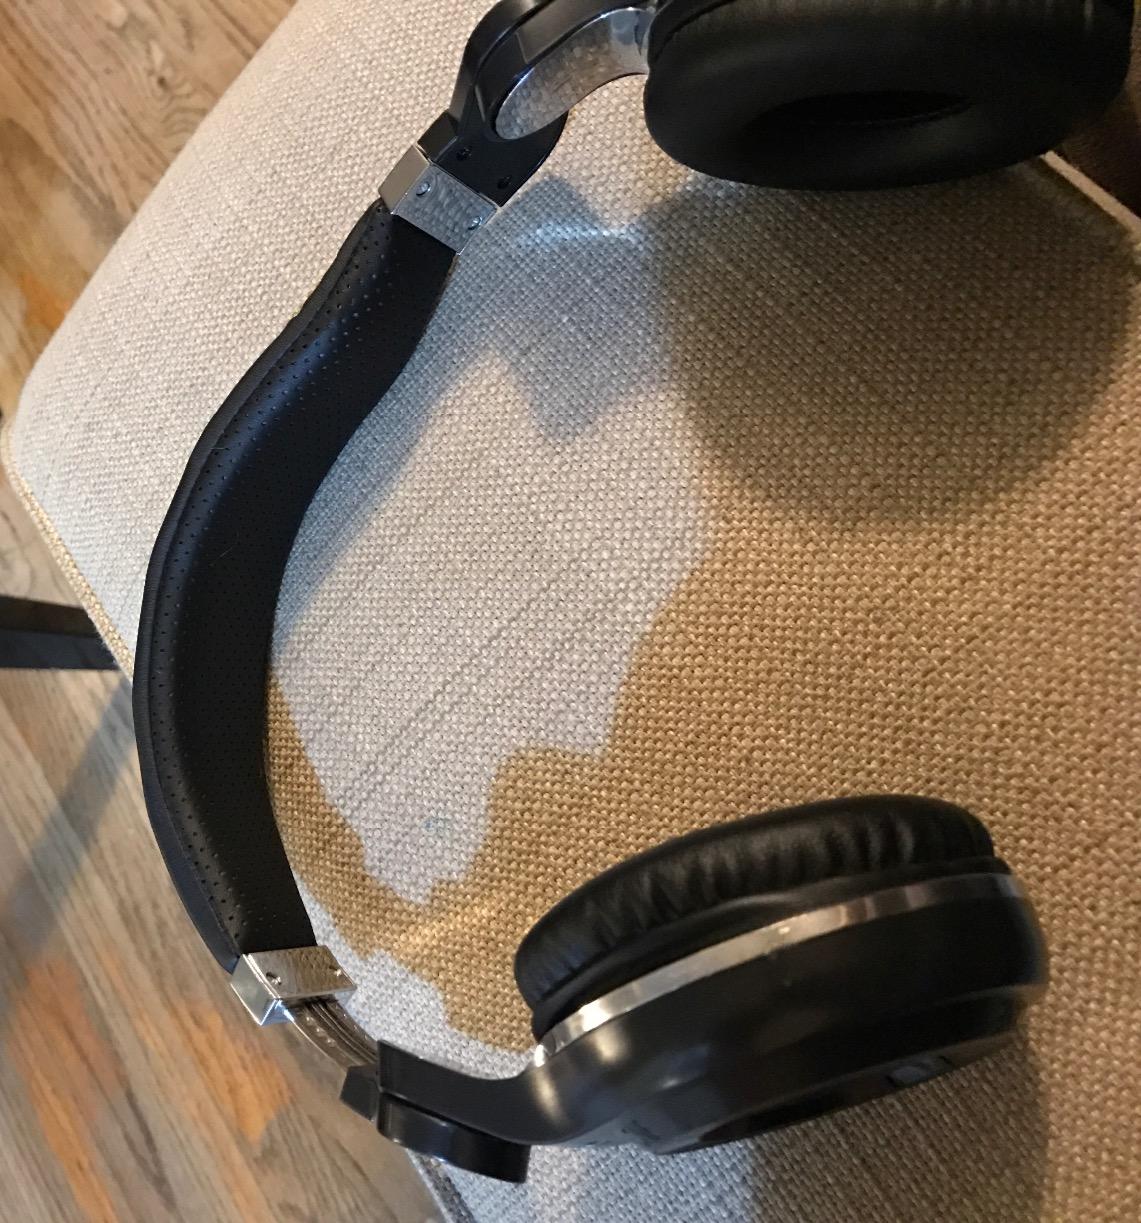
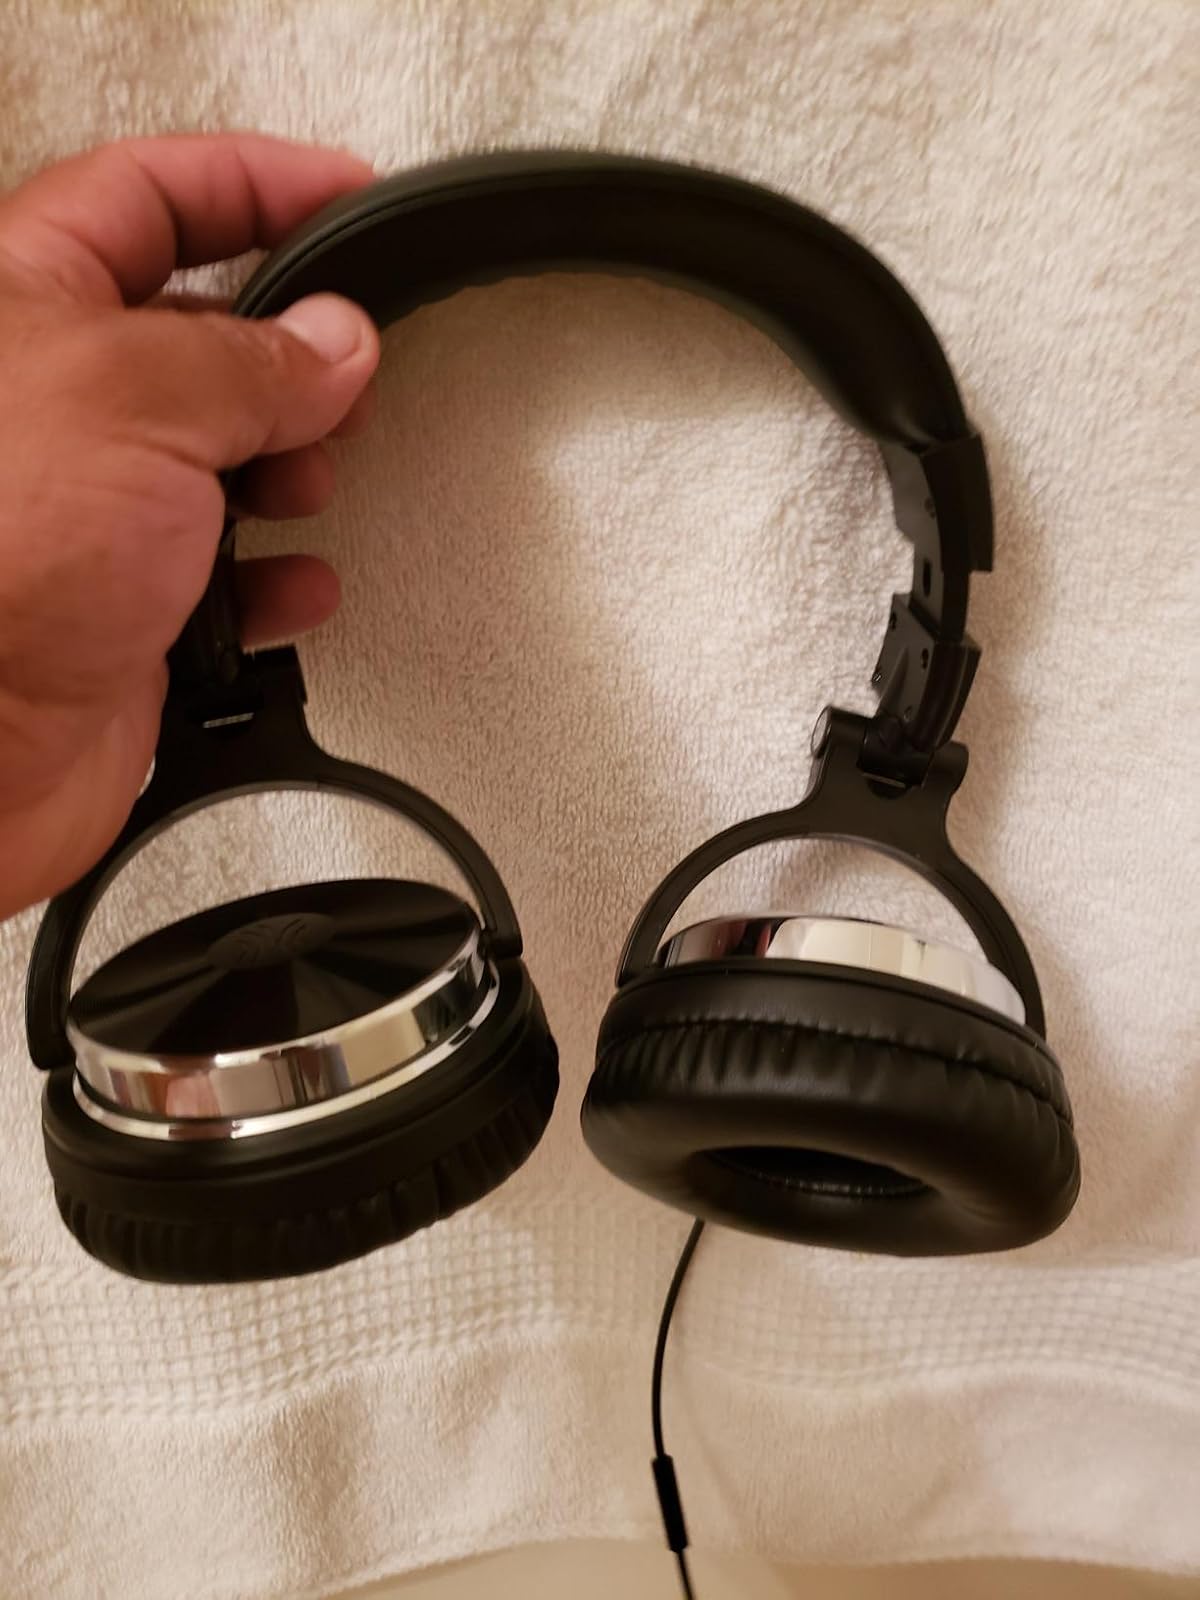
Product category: headphones
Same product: no